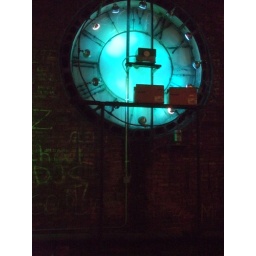
Inside the clock tower of Old Main at Wayne State University in Detroit, MI